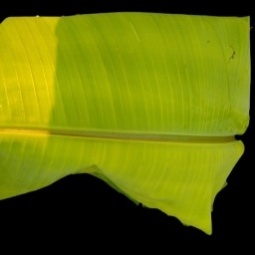
Label: Sulphur